Kita-Kembuchi Station

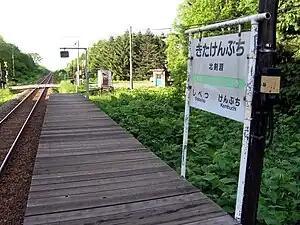

was a railway station located in Fujimotomachi (藤本町), Kenbuchi-chō, Kamikawa-gun, Hokkaidō. It is operated by the Hokkaido Railway Company. The station was closed on 13 March 2021.